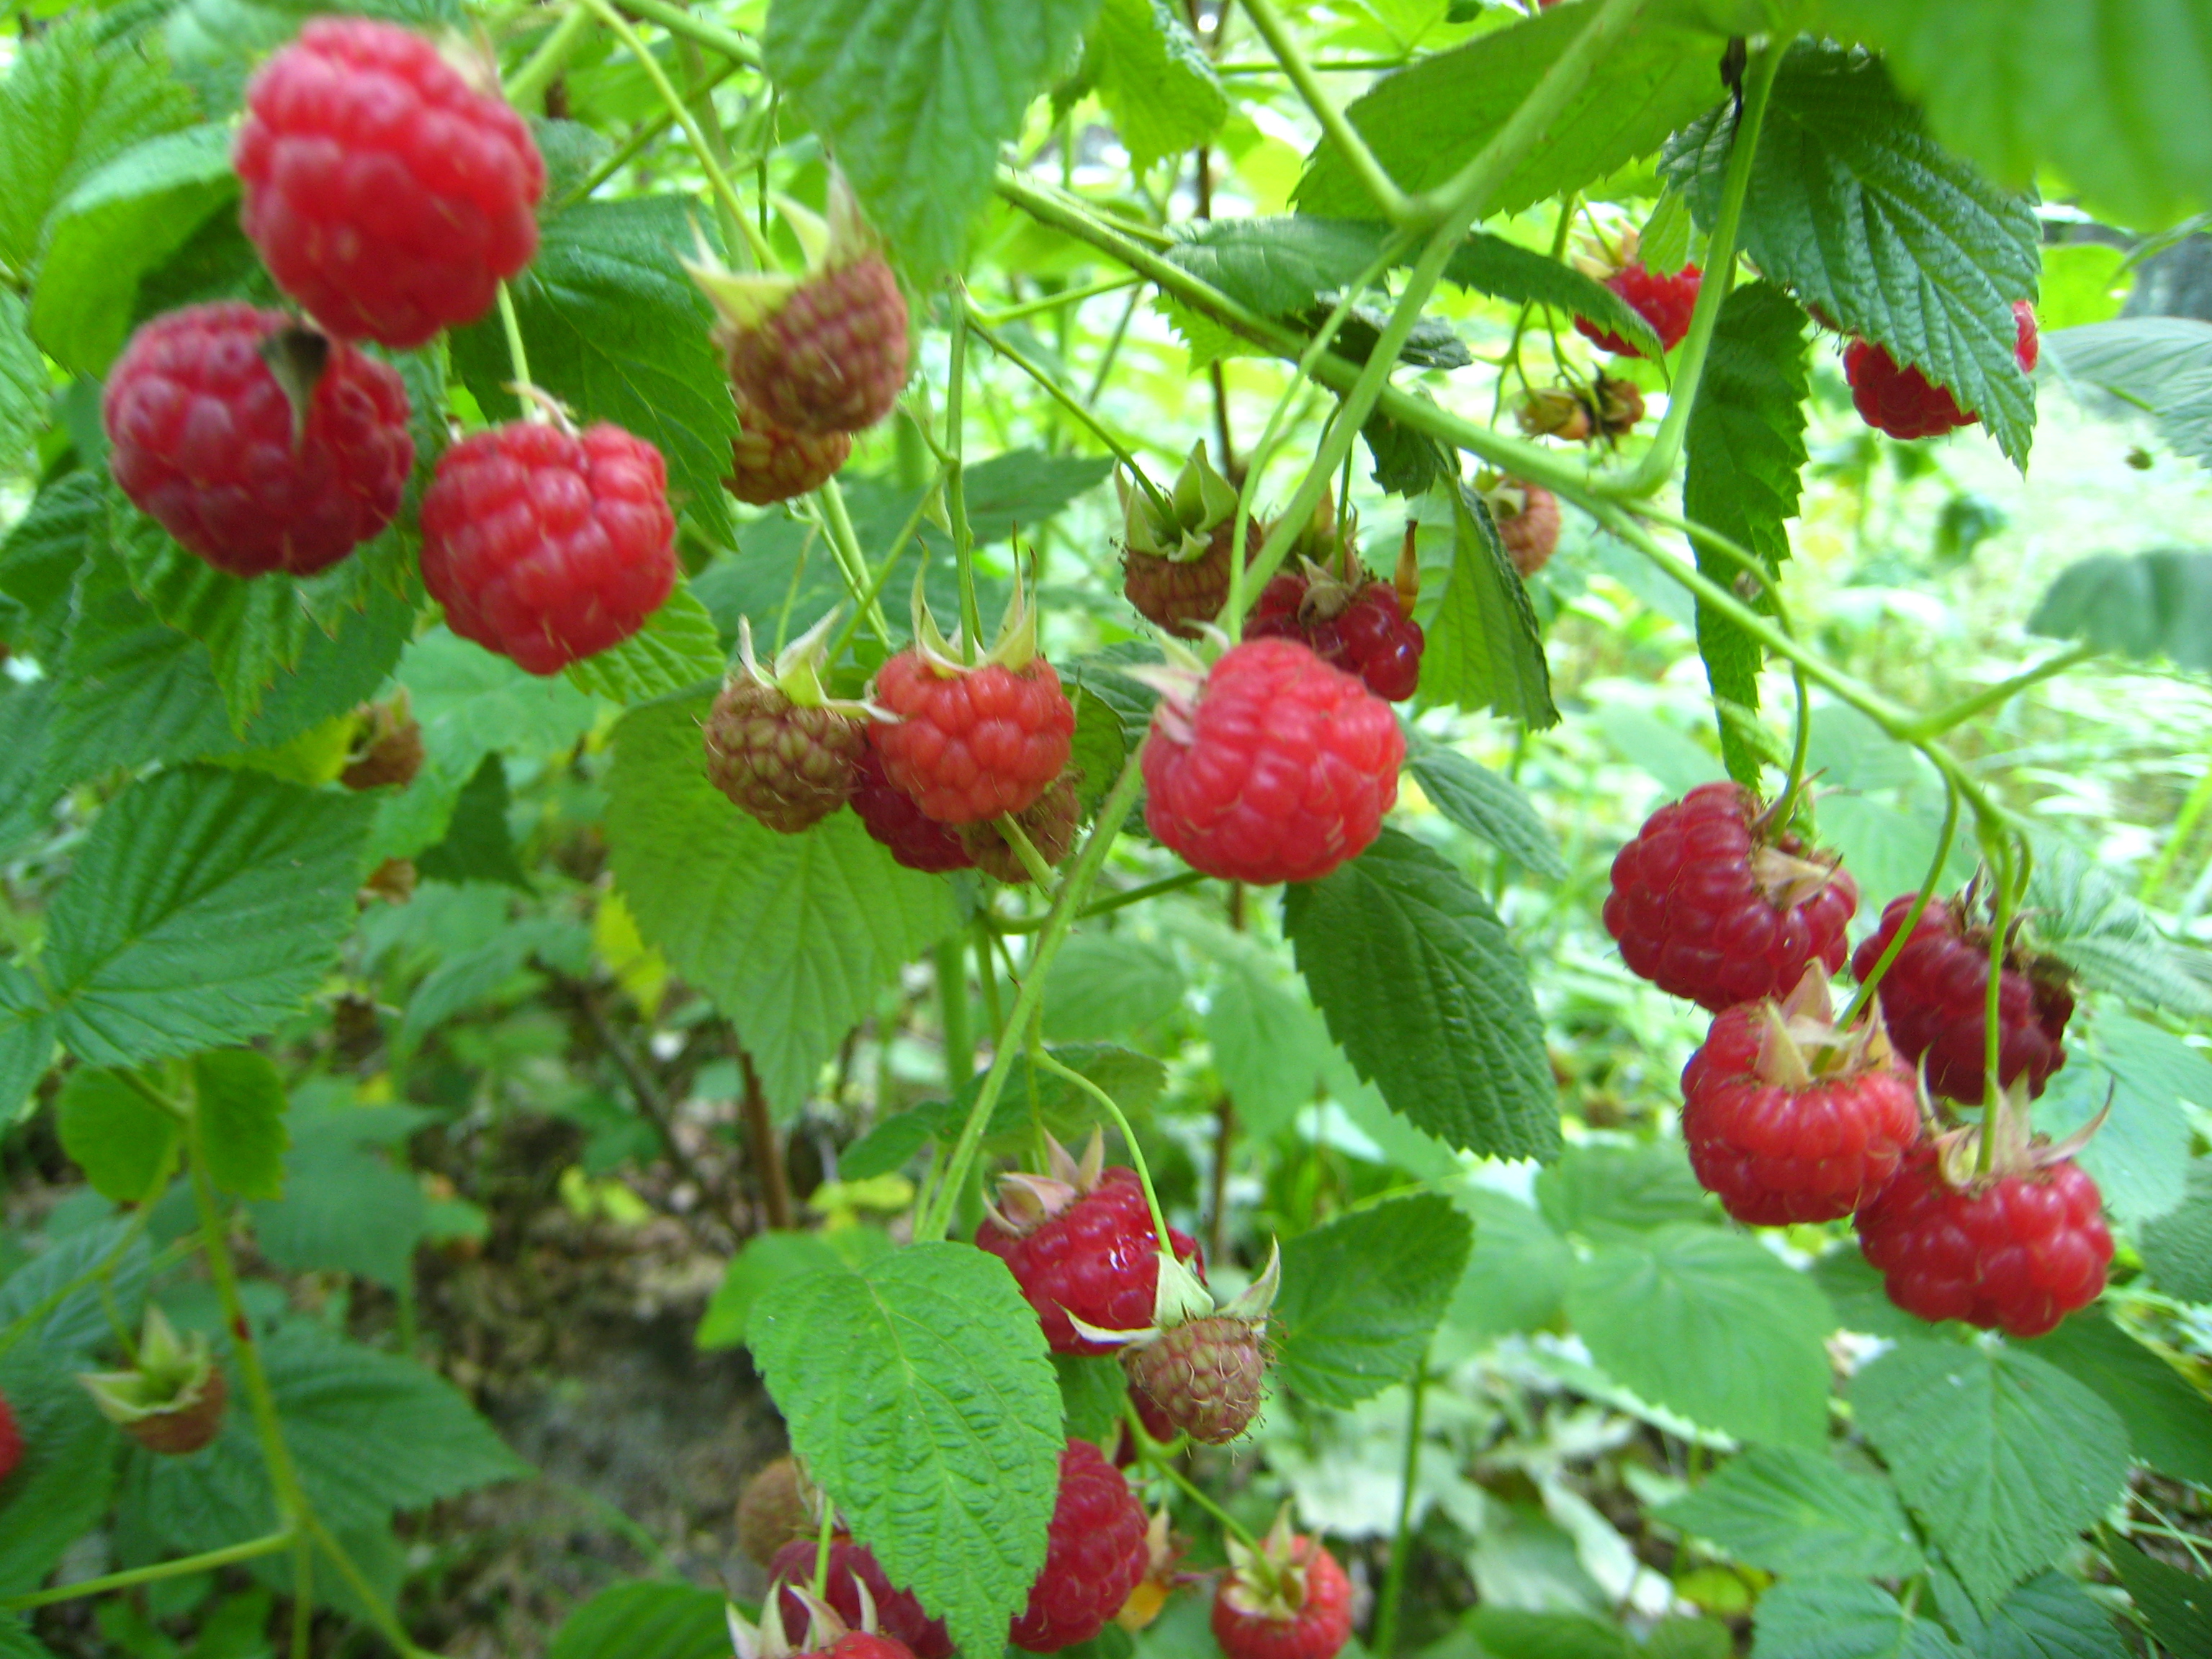
flower, strawberries, raspberry, berry, natural foods, strawberry, fruit, west indian raspberry, loganberry, tayberry, raspberries blackberries and dewberries, salmonberry, mulberry, boysenberry, wine raspberry, bramble, native raspberry, red mulberry, plant, subshrub, cherry, mulberry family, local food, thimbleberry, food